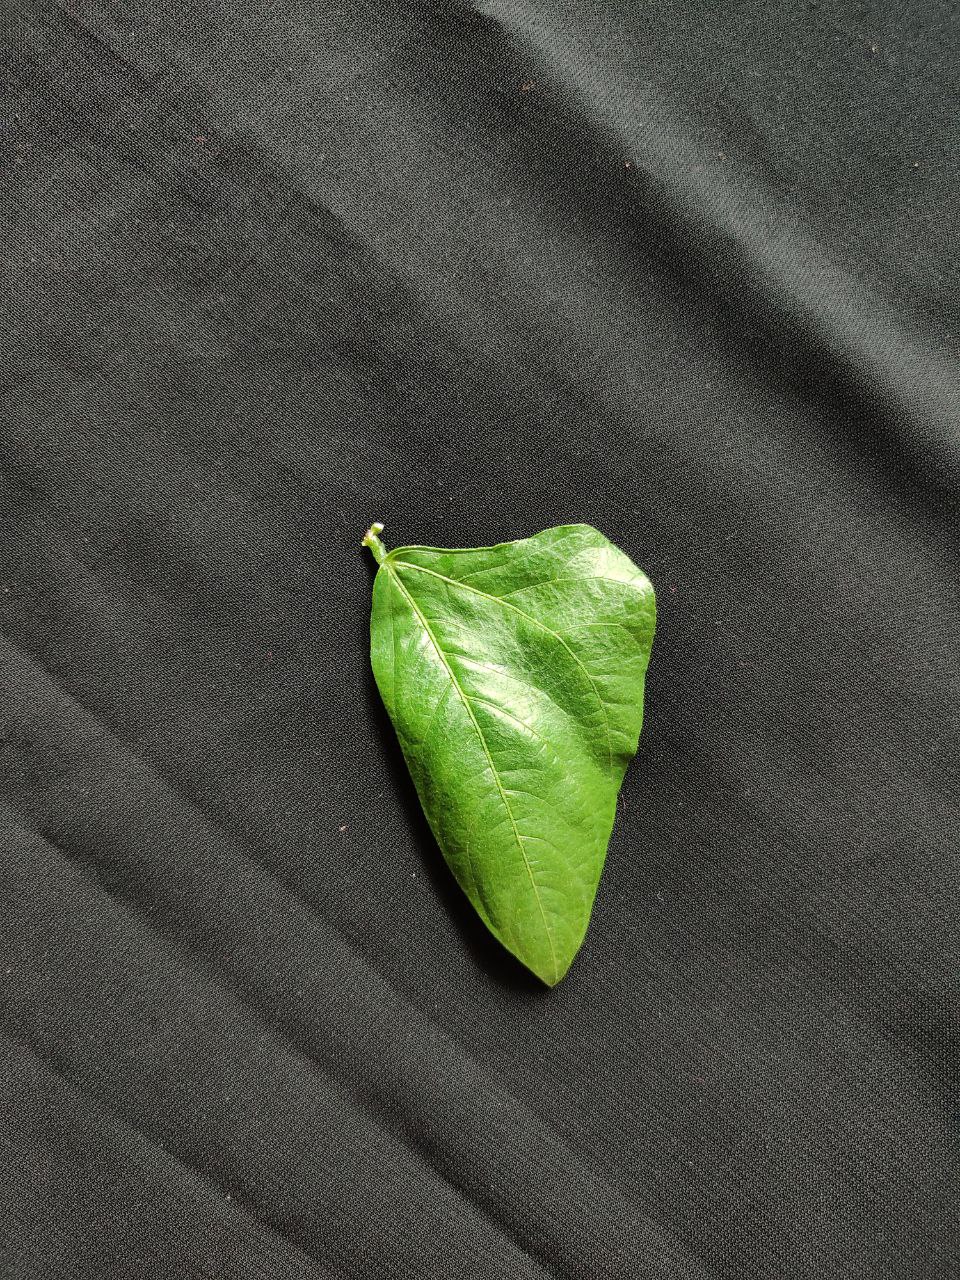
Crop: cowpea
Leaf condition: Fresh Leaf